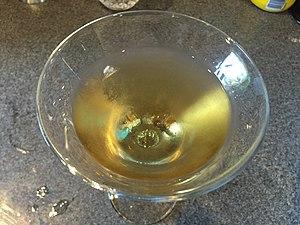
L'Angel Face est un cocktail à base de gin, de calvados et de liqueur d'abricot. Il se prépare au verre à mélange. Sa garniture est un quartier de pomme.
Un cocktail officiel de l'IBA est un cocktail sélectionné par l'International Bartenders Association pour le concours mondial de cocktail. Ces mélanges sont ainsi parmi les plus notables et les plus fréquents des cocktails qu'on peut trouver à travers le monde.